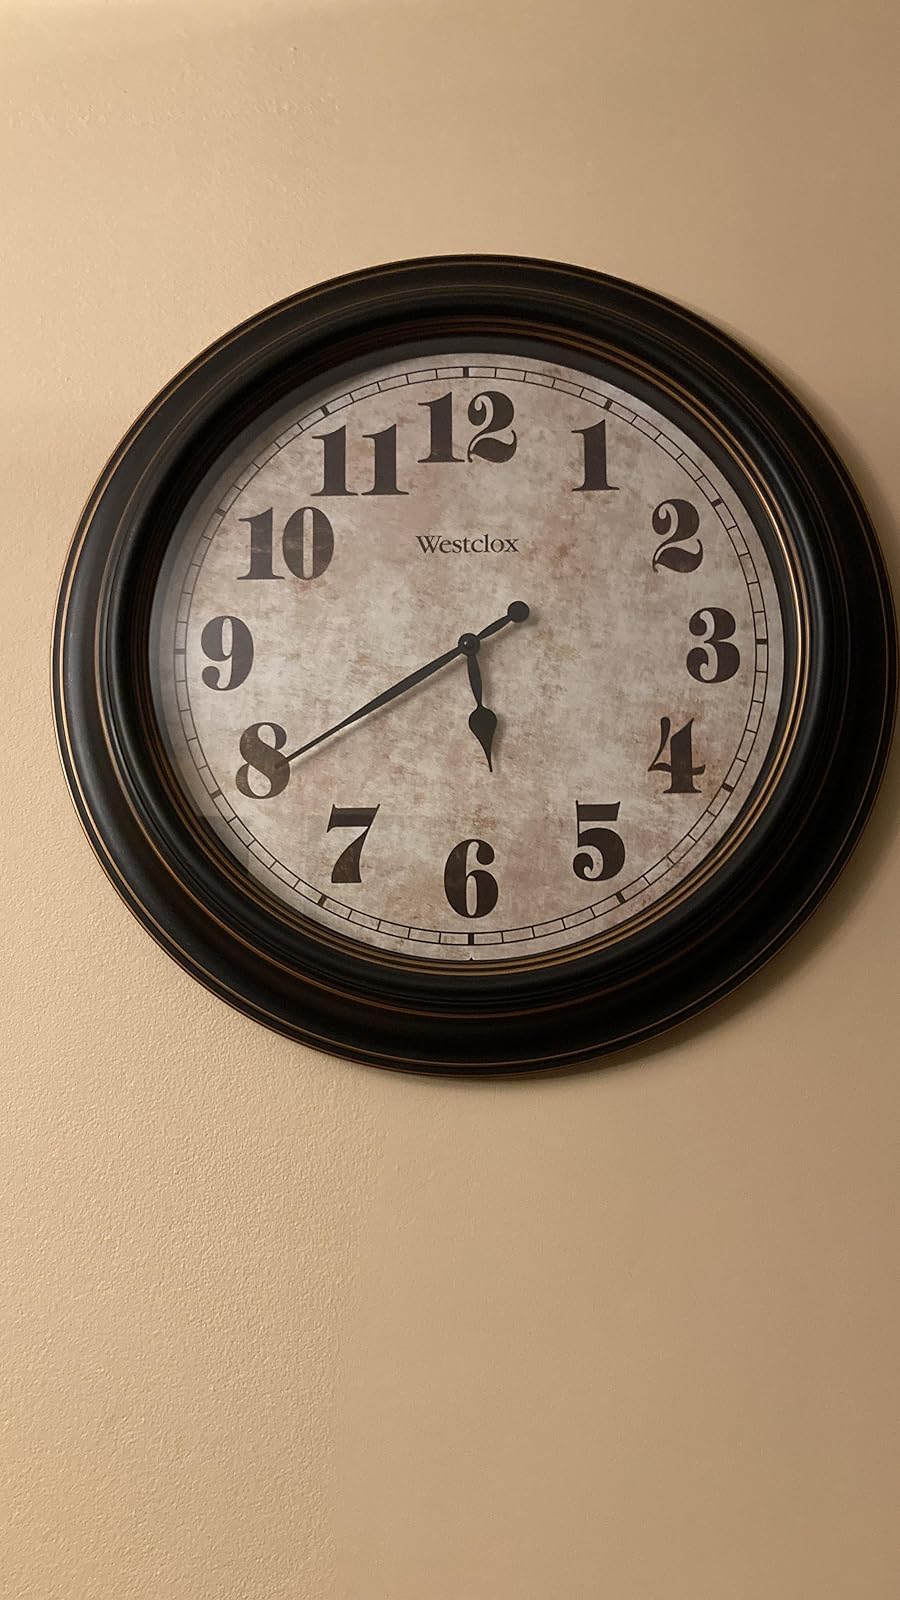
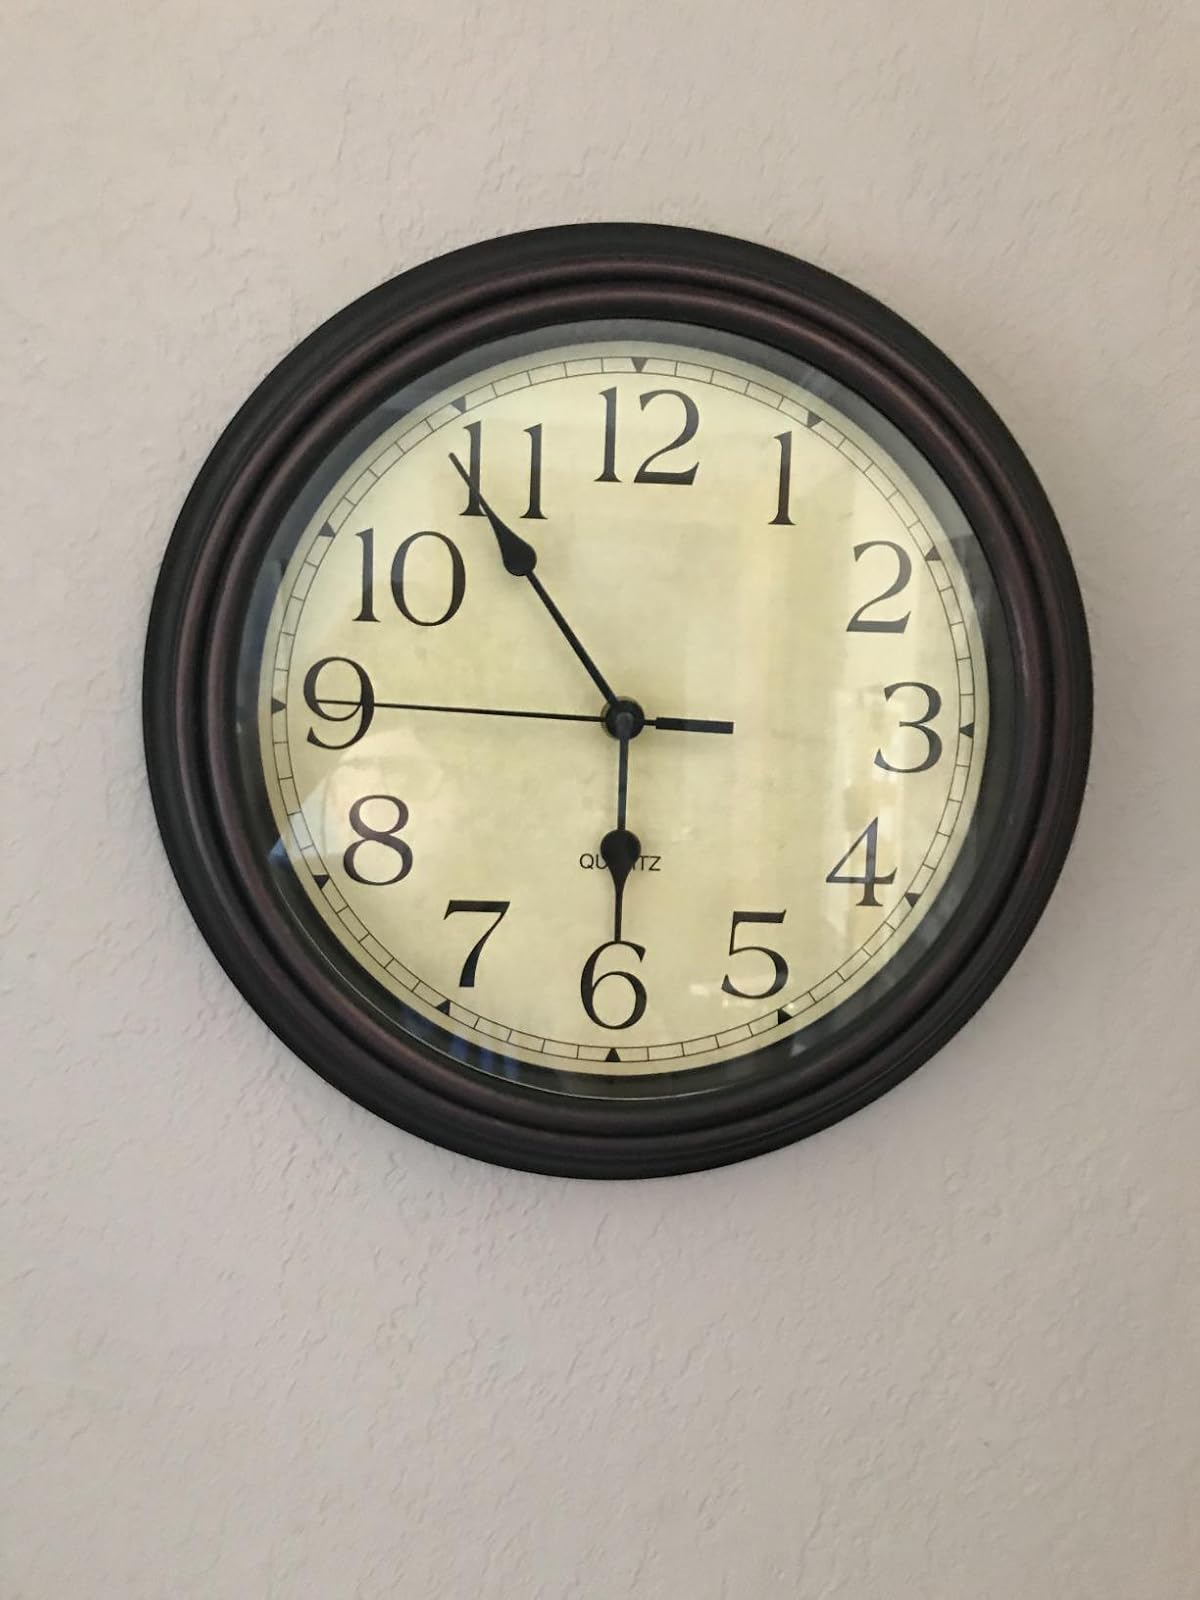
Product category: clock
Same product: no